Charles Nungesser

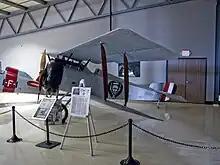
Nungesser's Hanriot HD-1 on display at Planes of Fame air museum in Chino, California.

The first American air fighting super production film, "The Dawn Patrol" (1930), featured Nungesser flying himself in his own plane with The Knight of Death emblem on it. The film was released in 1930, well after Nungesser's disappearance, but filmed four years earlier. The plane he flew was not a Nieuport 17, as he flew in the war, but a Hanriot HD.1 type. The film, directed by Howard Hawks, became a success due to the many scenes of spectacular dogfighting. A number of other aces of World War I, of various nationalities, have been used to fly planes in similar film productions or airshow demonstrations as well.